Seimas

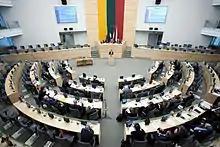
Session hall

On March 11, 1990, the Supreme Council of the Lithuanian SSR proclaimed the independence of Lithuania from the Soviet Union, renaming itself the Supreme Council of the Republic of Lithuania (also called Supreme Council – Reconstituent Seimas, and regarded as the Fifth Seimas). The council adopted the Provisional Basic Law that served as a temporary constitution and worked on the Constitution of Lithuania that was submitted and approved by voters in a referendum on October 25, 1992.